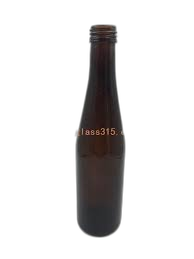
Waste category: glass